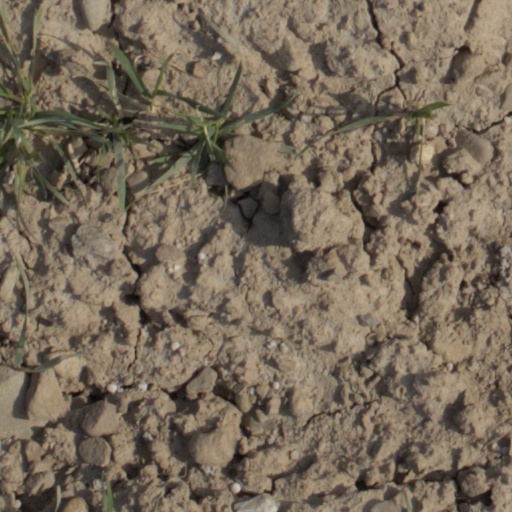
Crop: wheat